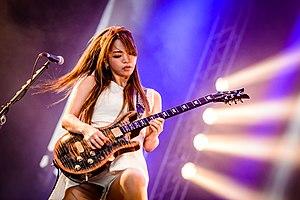
Lovebites est un groupe de power metal japonais, composé uniquement de femmes et formé en 2016 par les anciennes membres de Destrose, Miho et Haruna. Le groupe tient son nom de la chanson Love Bites de Halestorm.